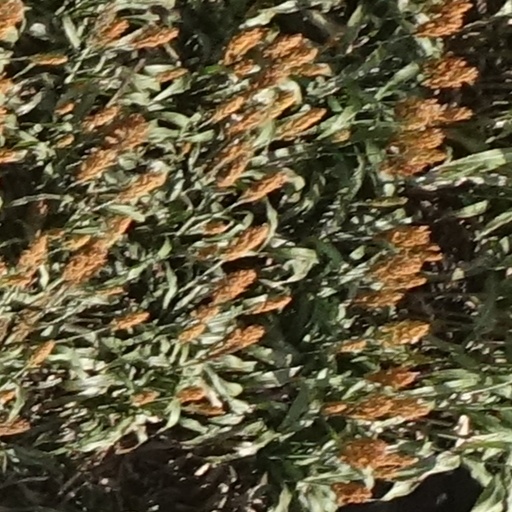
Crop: sorghum